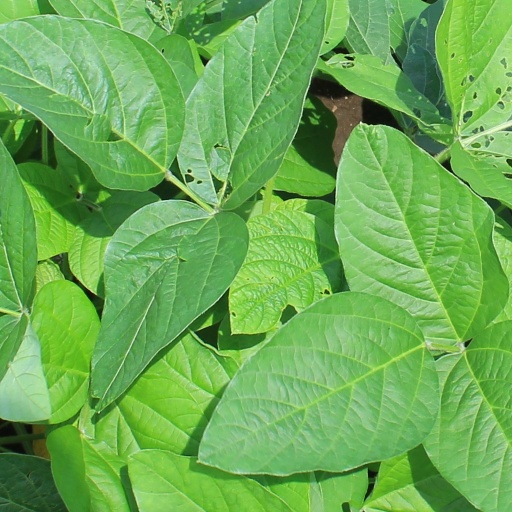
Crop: soybean